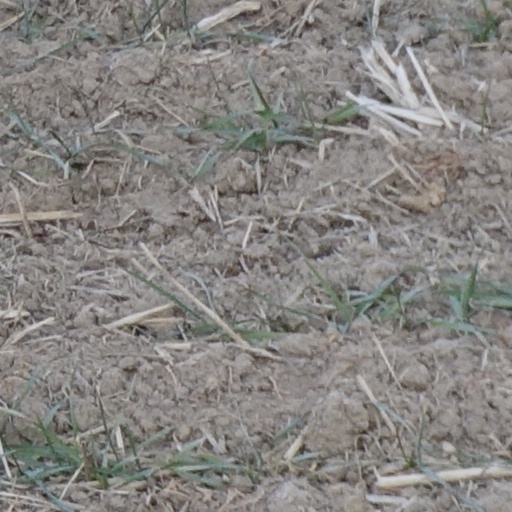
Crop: wheat